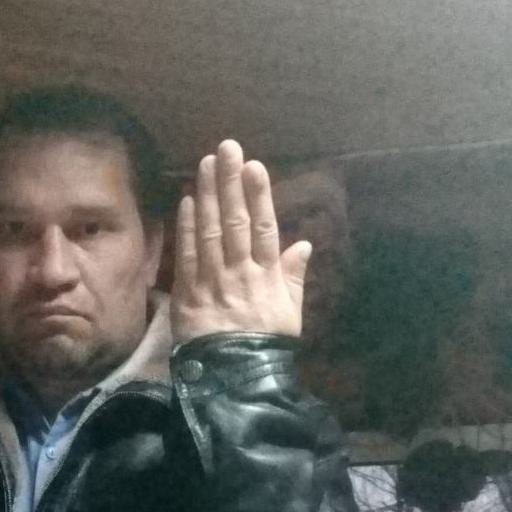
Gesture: stop_inverted